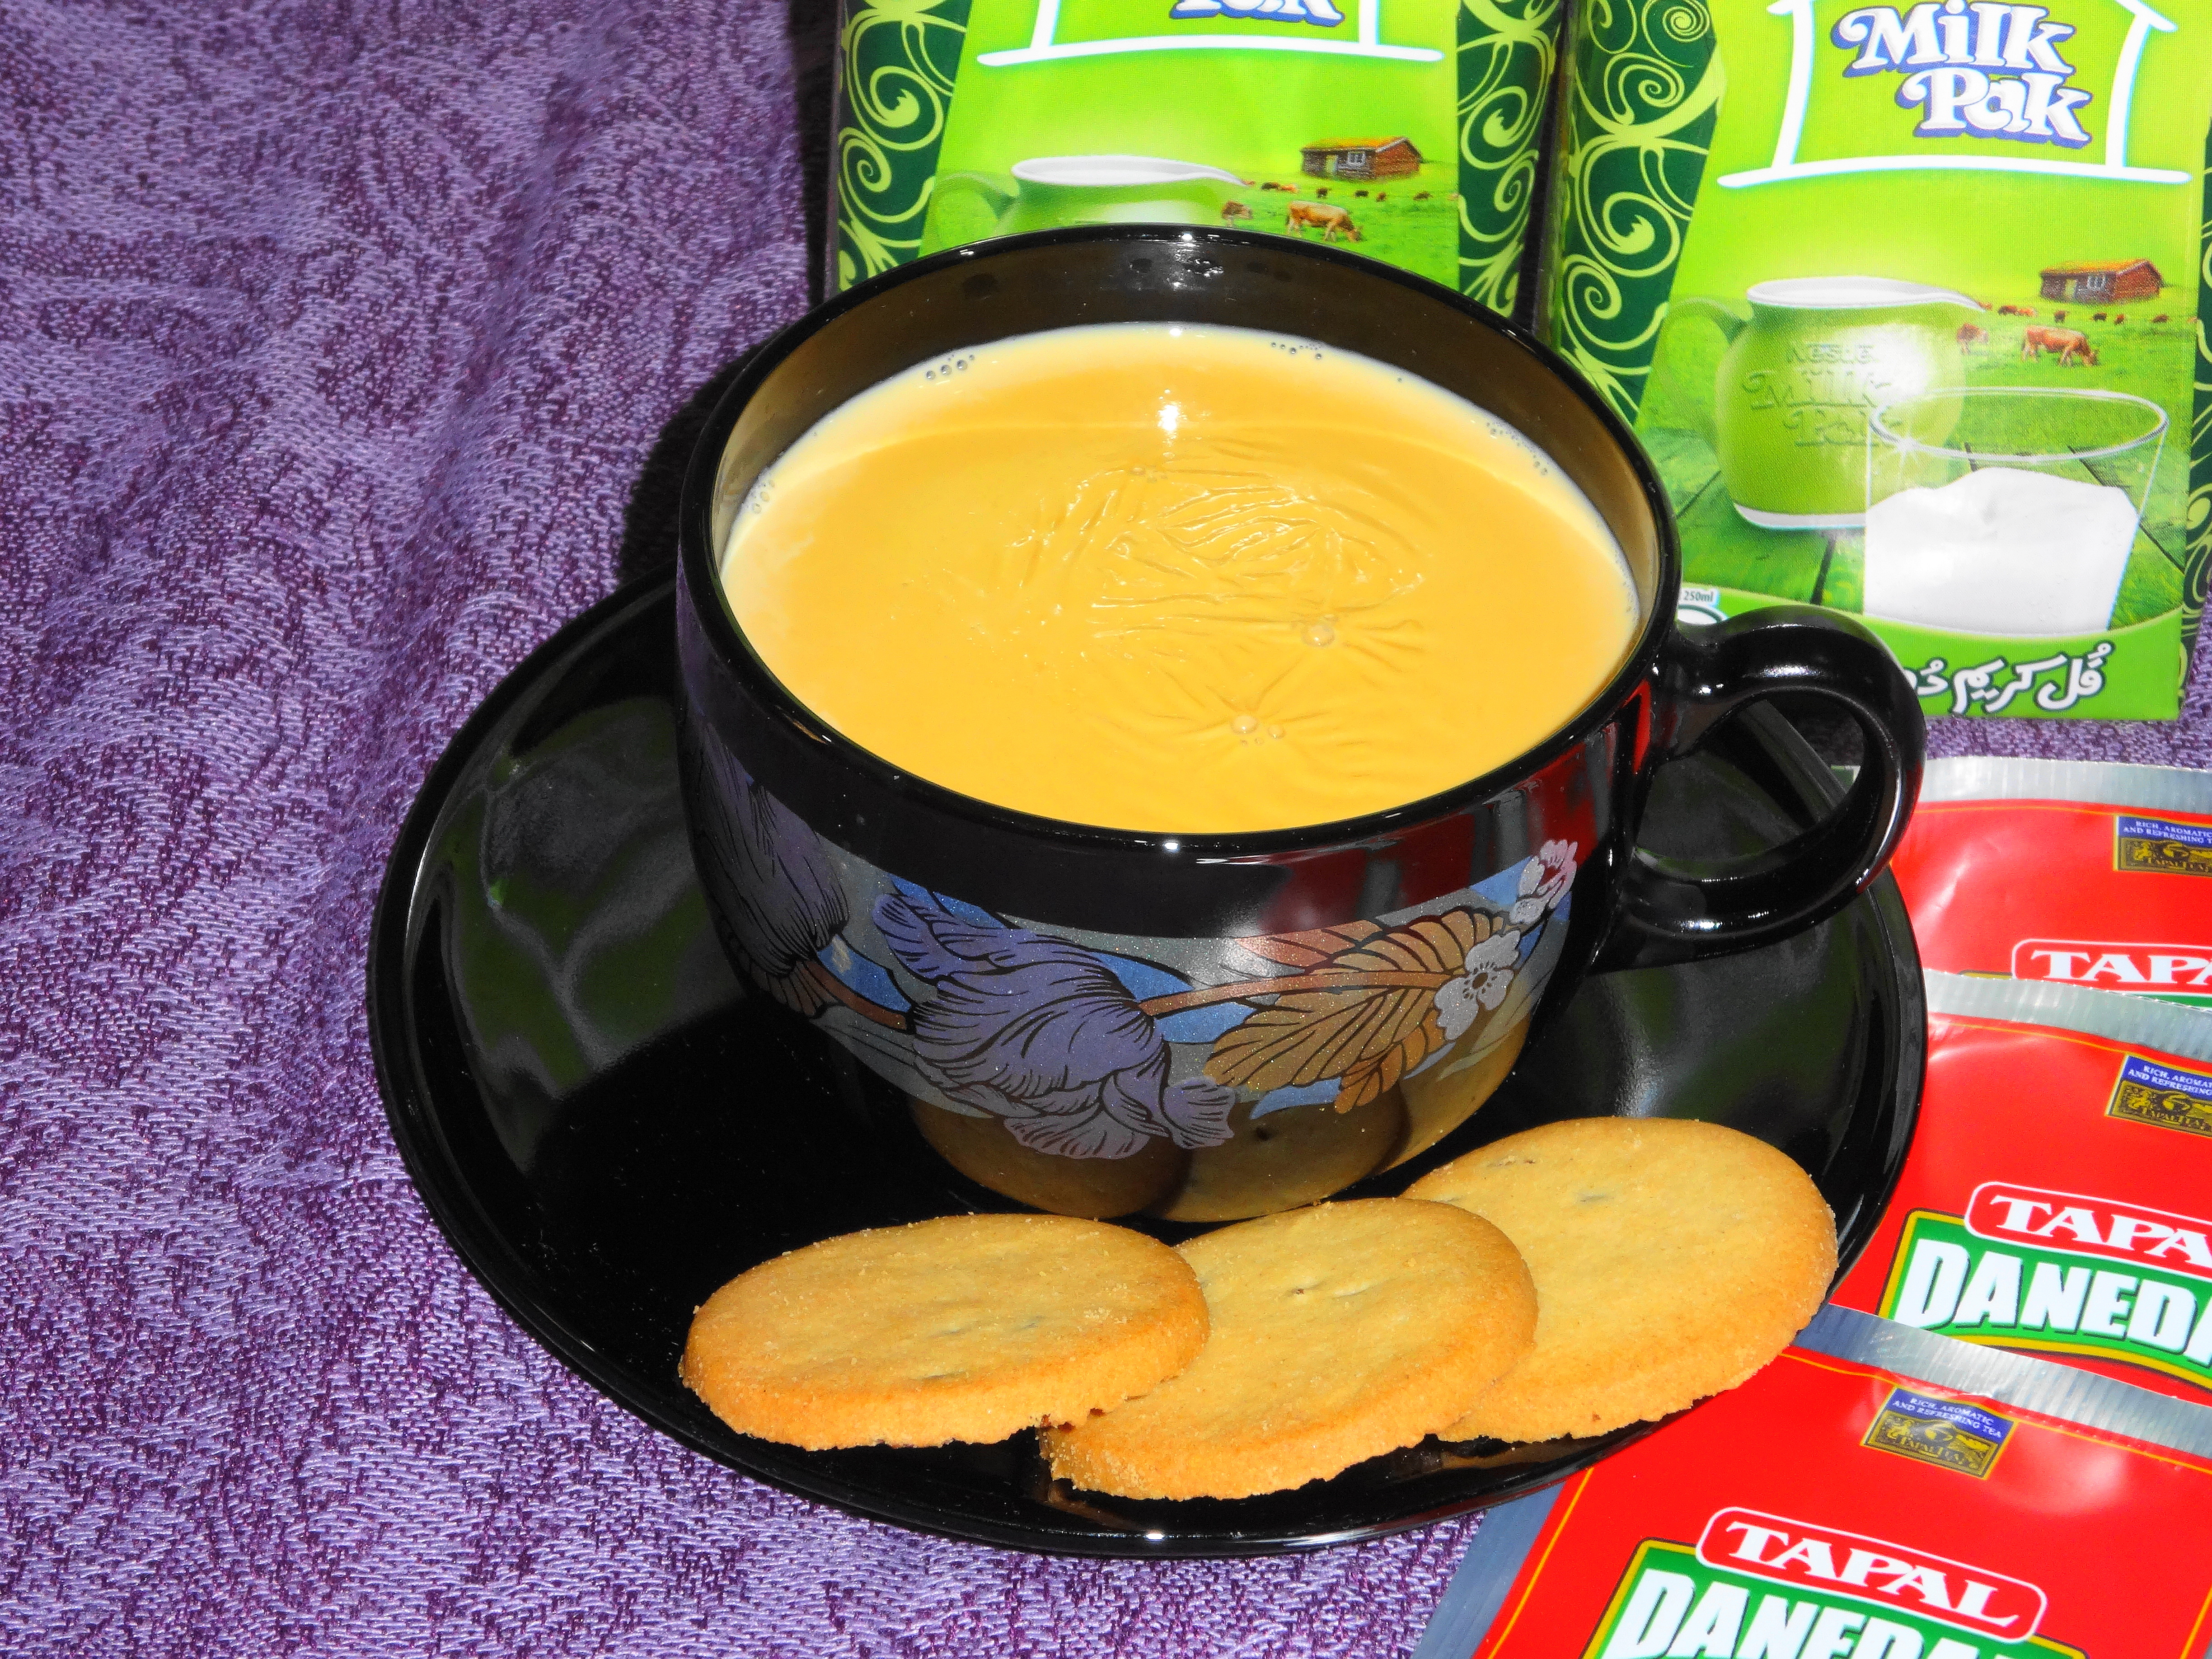
Dish: chai